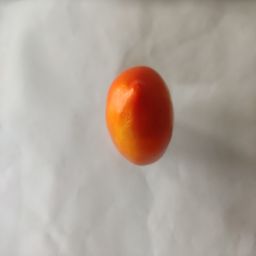
Crop: Tomato
Quality: Ripe